Freeport, New York

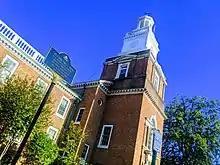
Freeport Village Municipal Hall

In the late 19th century, Freeport was the summer resort of wealthy politicians, publishers, and so forth. At the time, travel from Freeport to New York City required a journey of several hours on a coal-powered train, or an even more arduous automobile trip on the single-lane Merrick Road.